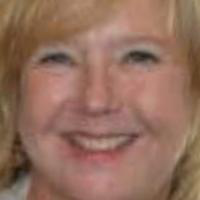
Age group: age 41-55